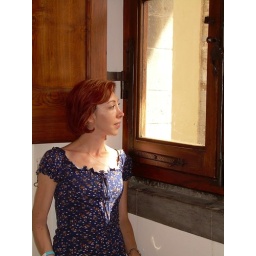
at a window in Dante's house